Yupʼik doll

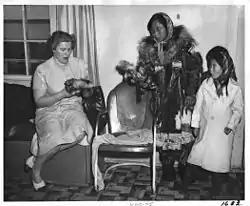
Yup'ik woman and her children with their fur dolls, which they offer for sale at the Bethel Roadhouse, 1949.

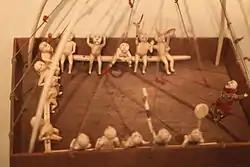
Wooden "qasgiruaq" (qasgiq model) with walrus ivory dolls. Ethnological Museum of Berlin.

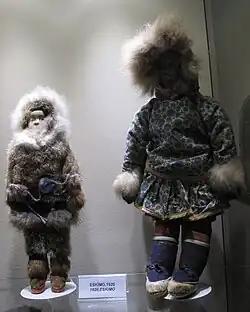
Yup'ik dolls with fur parka (left) and calico kuspuk (right), 1920, İstanbul Toy Museum ("İstanbul Oyuncak Müzesi"), Turkey.

Yup'ik doll (Yup'ik "yugaq" "yugak" "yugat" or "yuguaq", "irniaruaq", "irnianguaq", "inuguaq"; also, "yunguaq" in Unaliq-Pastuliq dialect, "sugaq", "sugaruaq", "suguaq" in Bristol Bay dialect, "cugaq", "cugaruaq" in Hooper Bay-Chevak dialect, "cuucunguar" in Nunivak dialect) is a traditional Eskimo style doll and figurine form made in the southwestern Alaska by Yup'ik people. Also known as Cup'ik doll for the Chevak Cup'ik dialect speaking Eskimos of Chevak and Cup'ig doll for the Nunivak Cup'ig dialect speaking Eskimos of Nunivak Island. Typically, Yup'ik dolls are dressed in traditional Eskimo style Yup'ik clothing (as "irniaruam atkua" "doll parka"), intended to protect the wearer from cold weather, and are often made from traditional materials obtained through food gathering. Play dolls from the Yup'ik area were made of wood, bone, or walrus ivory and measured from one to twelve inches in height or more. Male and female dolls were often distinguished anatomically and can be told apart by the addition of ivory labrets for males and chin tattooing for females. The information about play dolls within Alaska Native cultures is sporadic. As is so often the case in early museum collections, it is difficult to distinguish dolls made for play from those made for ritual. There were always five dolls making up a family: a father, a mother, a son, a daughter, and a baby. Some human figurines were used by shamans.